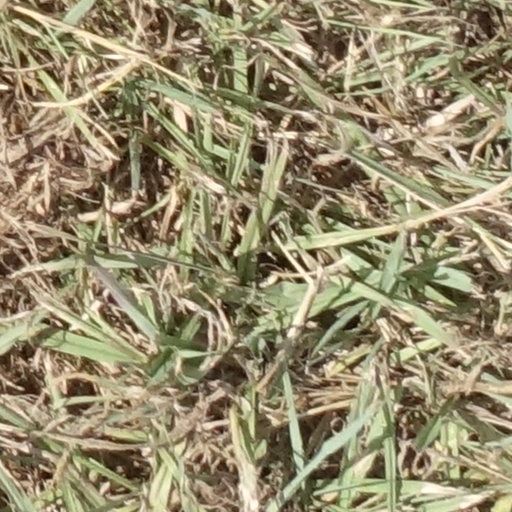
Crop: sorghum